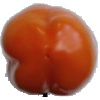
Label: orange_pepper